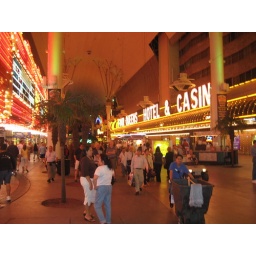
It has the biggest video screen in the world on top